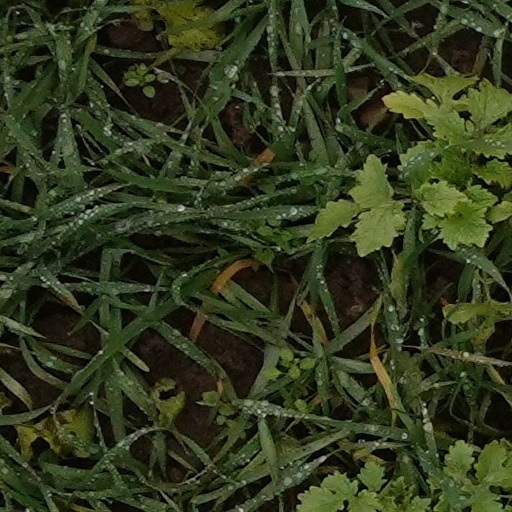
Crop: wheat